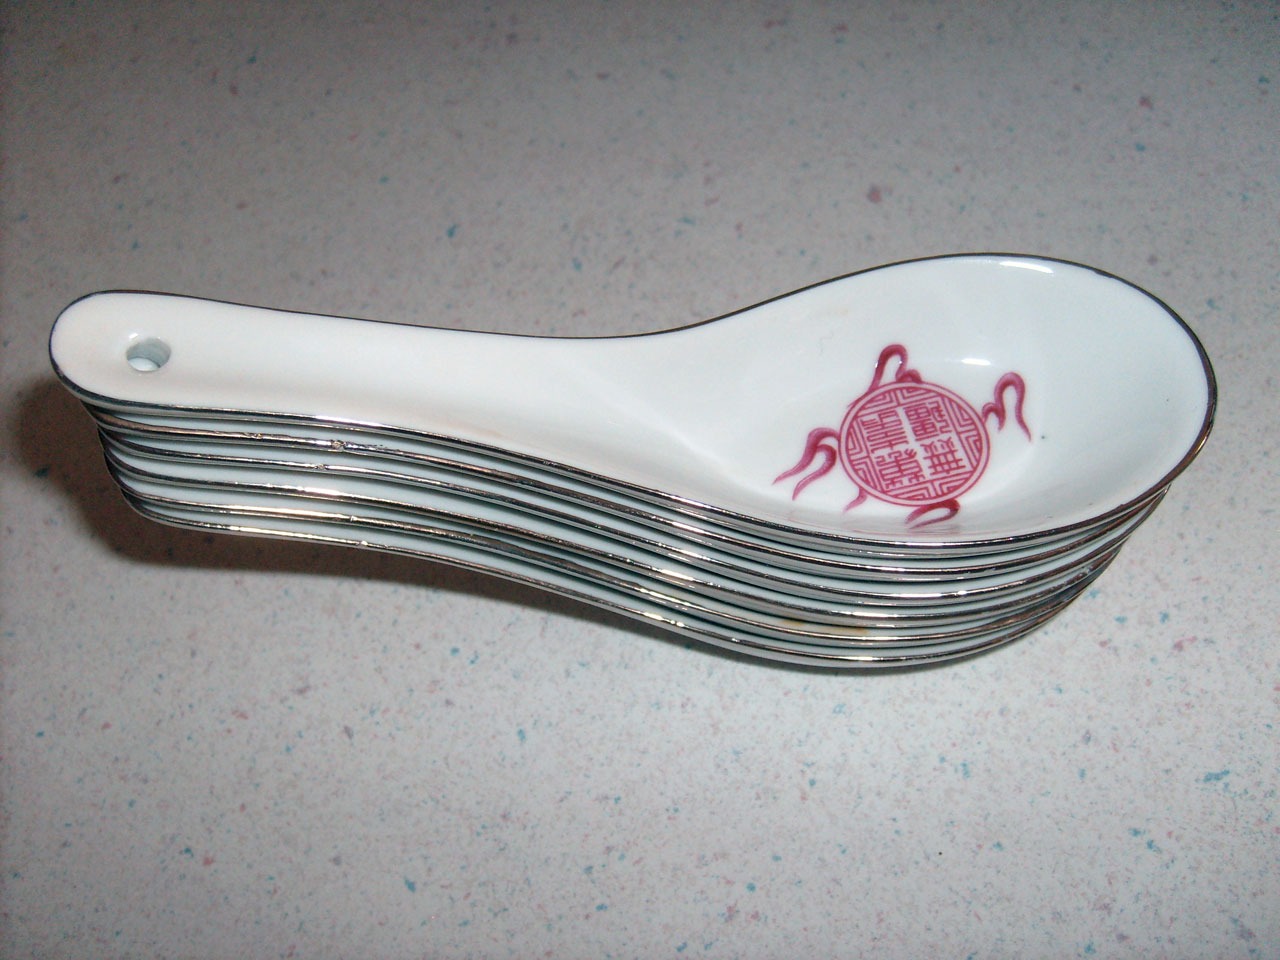
cutlery, chinese, soup, tableware, stacked, spoons